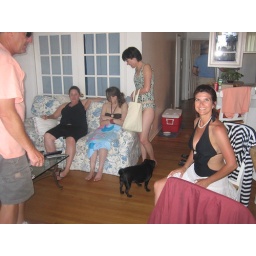
Relaxing in teh beach house